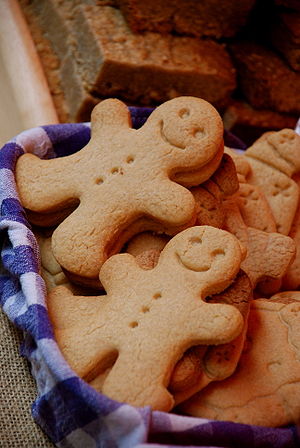
Alice Tegnér / Værker i udvalg / Børnesange
Peberkagemænd
Alice Charlotta Tegnér var en svensk komponist, musiklærer og organist. Hun regnes for den mest fremtrædende svenske komponist af børnesange, men har også skrevet større værker for kor og orkester. Blandt hendes kendte viser er "Der bor en bager på Nørregade".